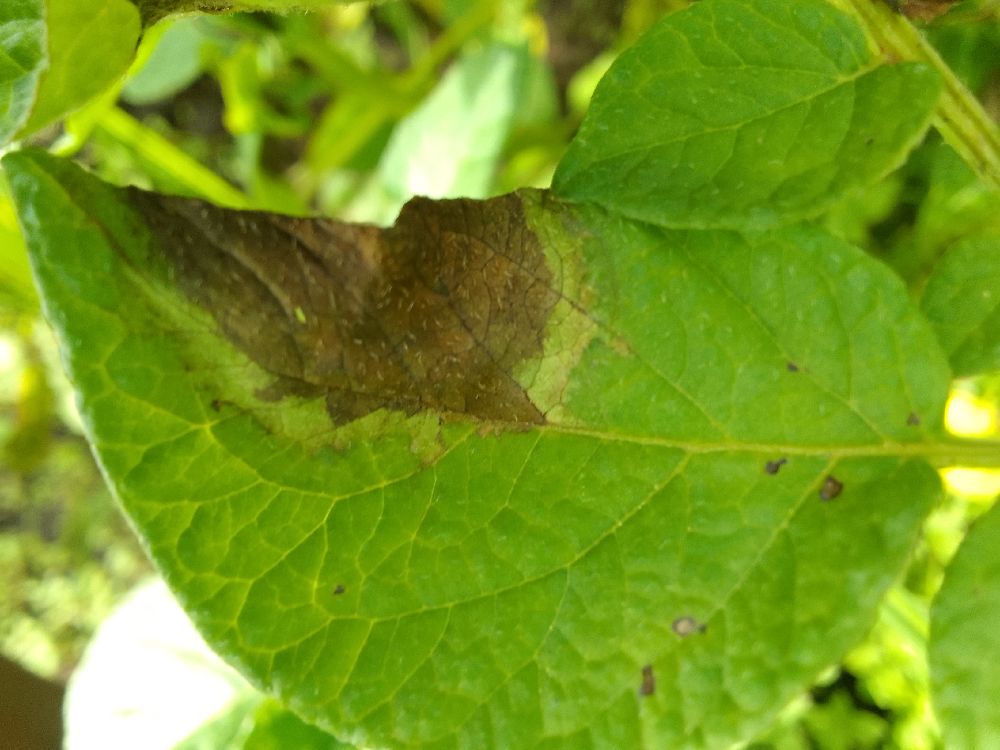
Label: Late blight